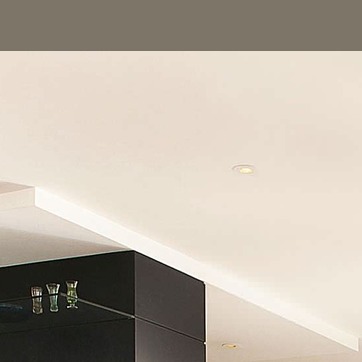
Material: painted